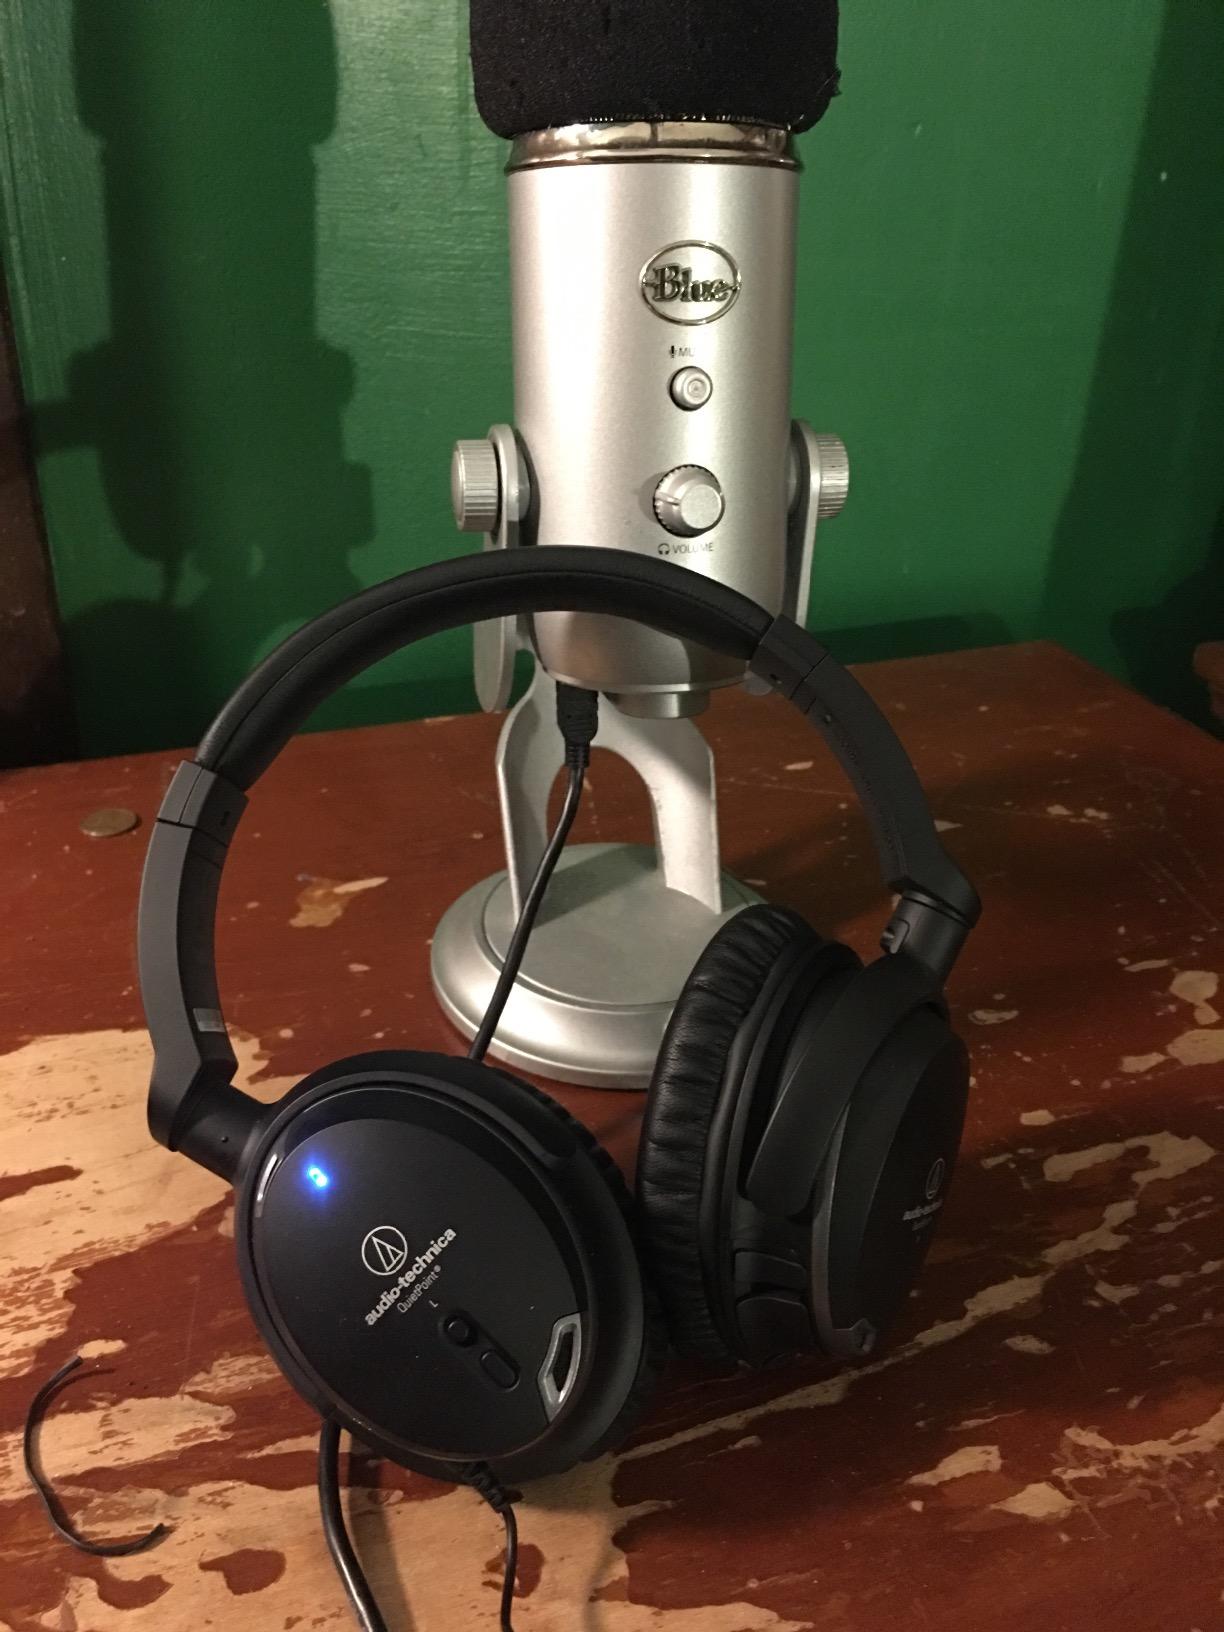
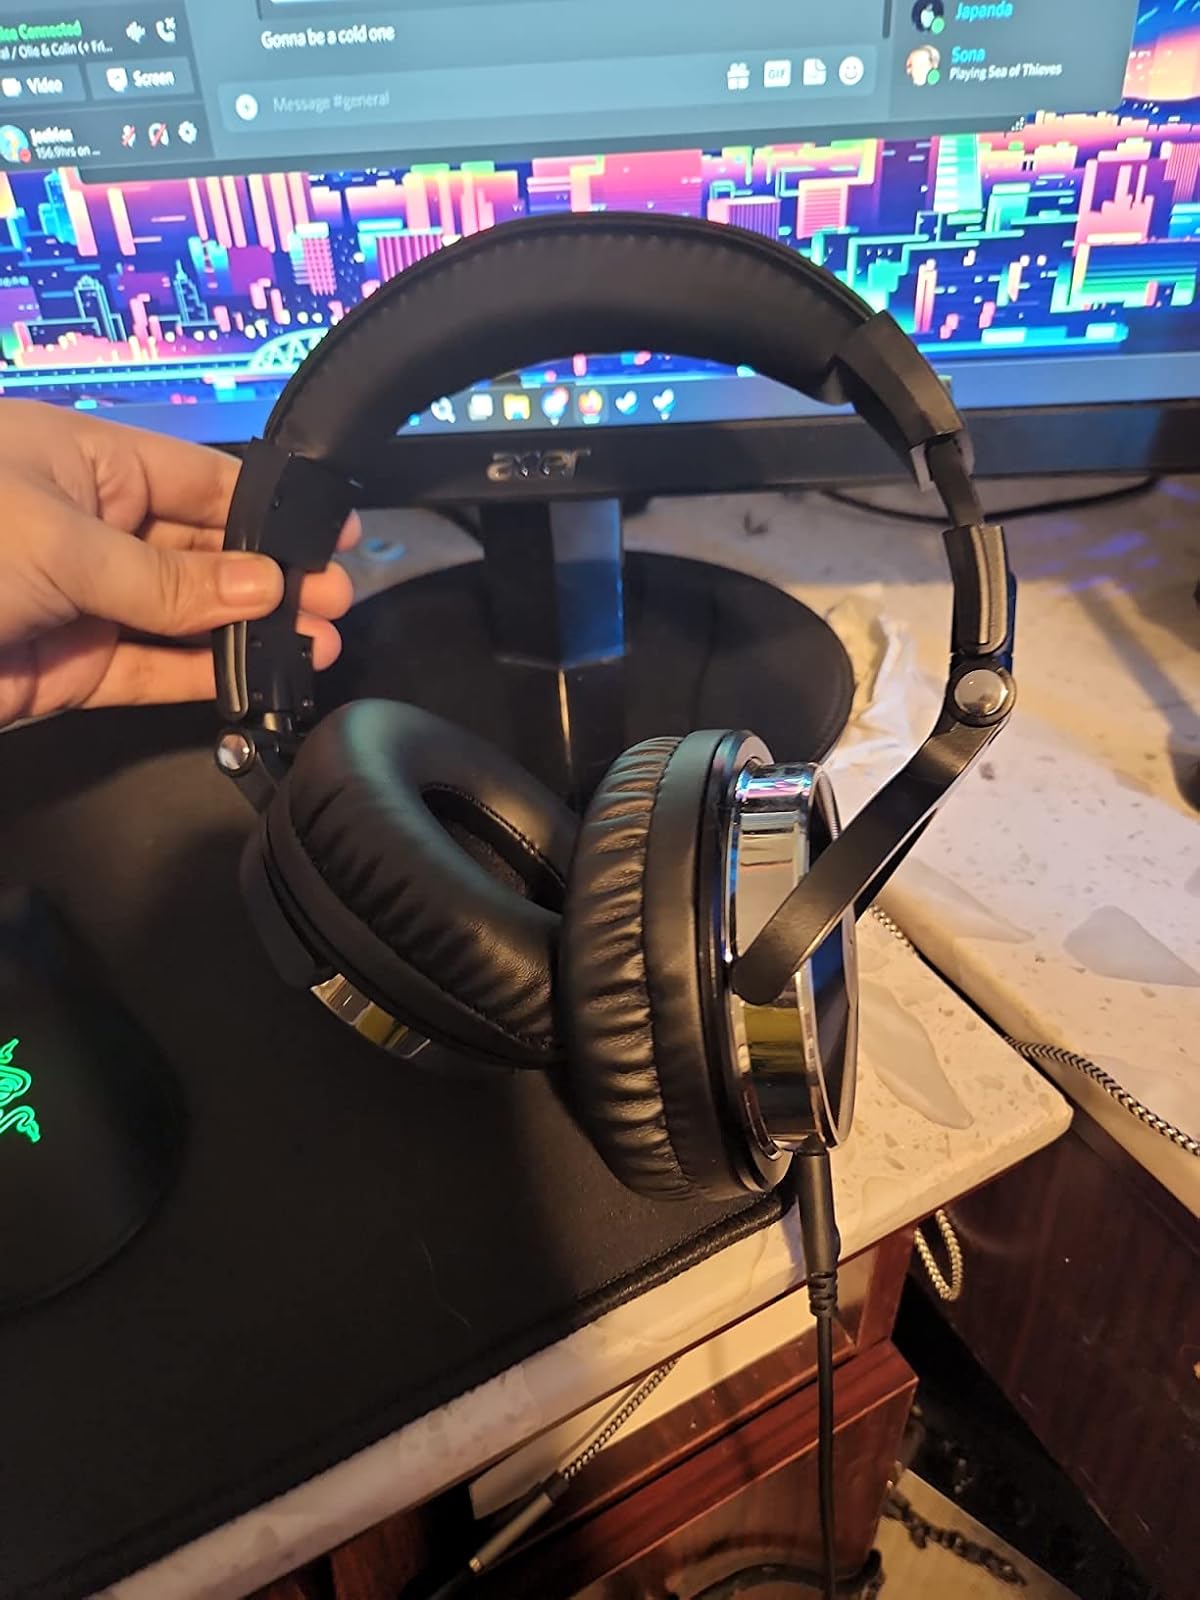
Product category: headphones
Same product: no